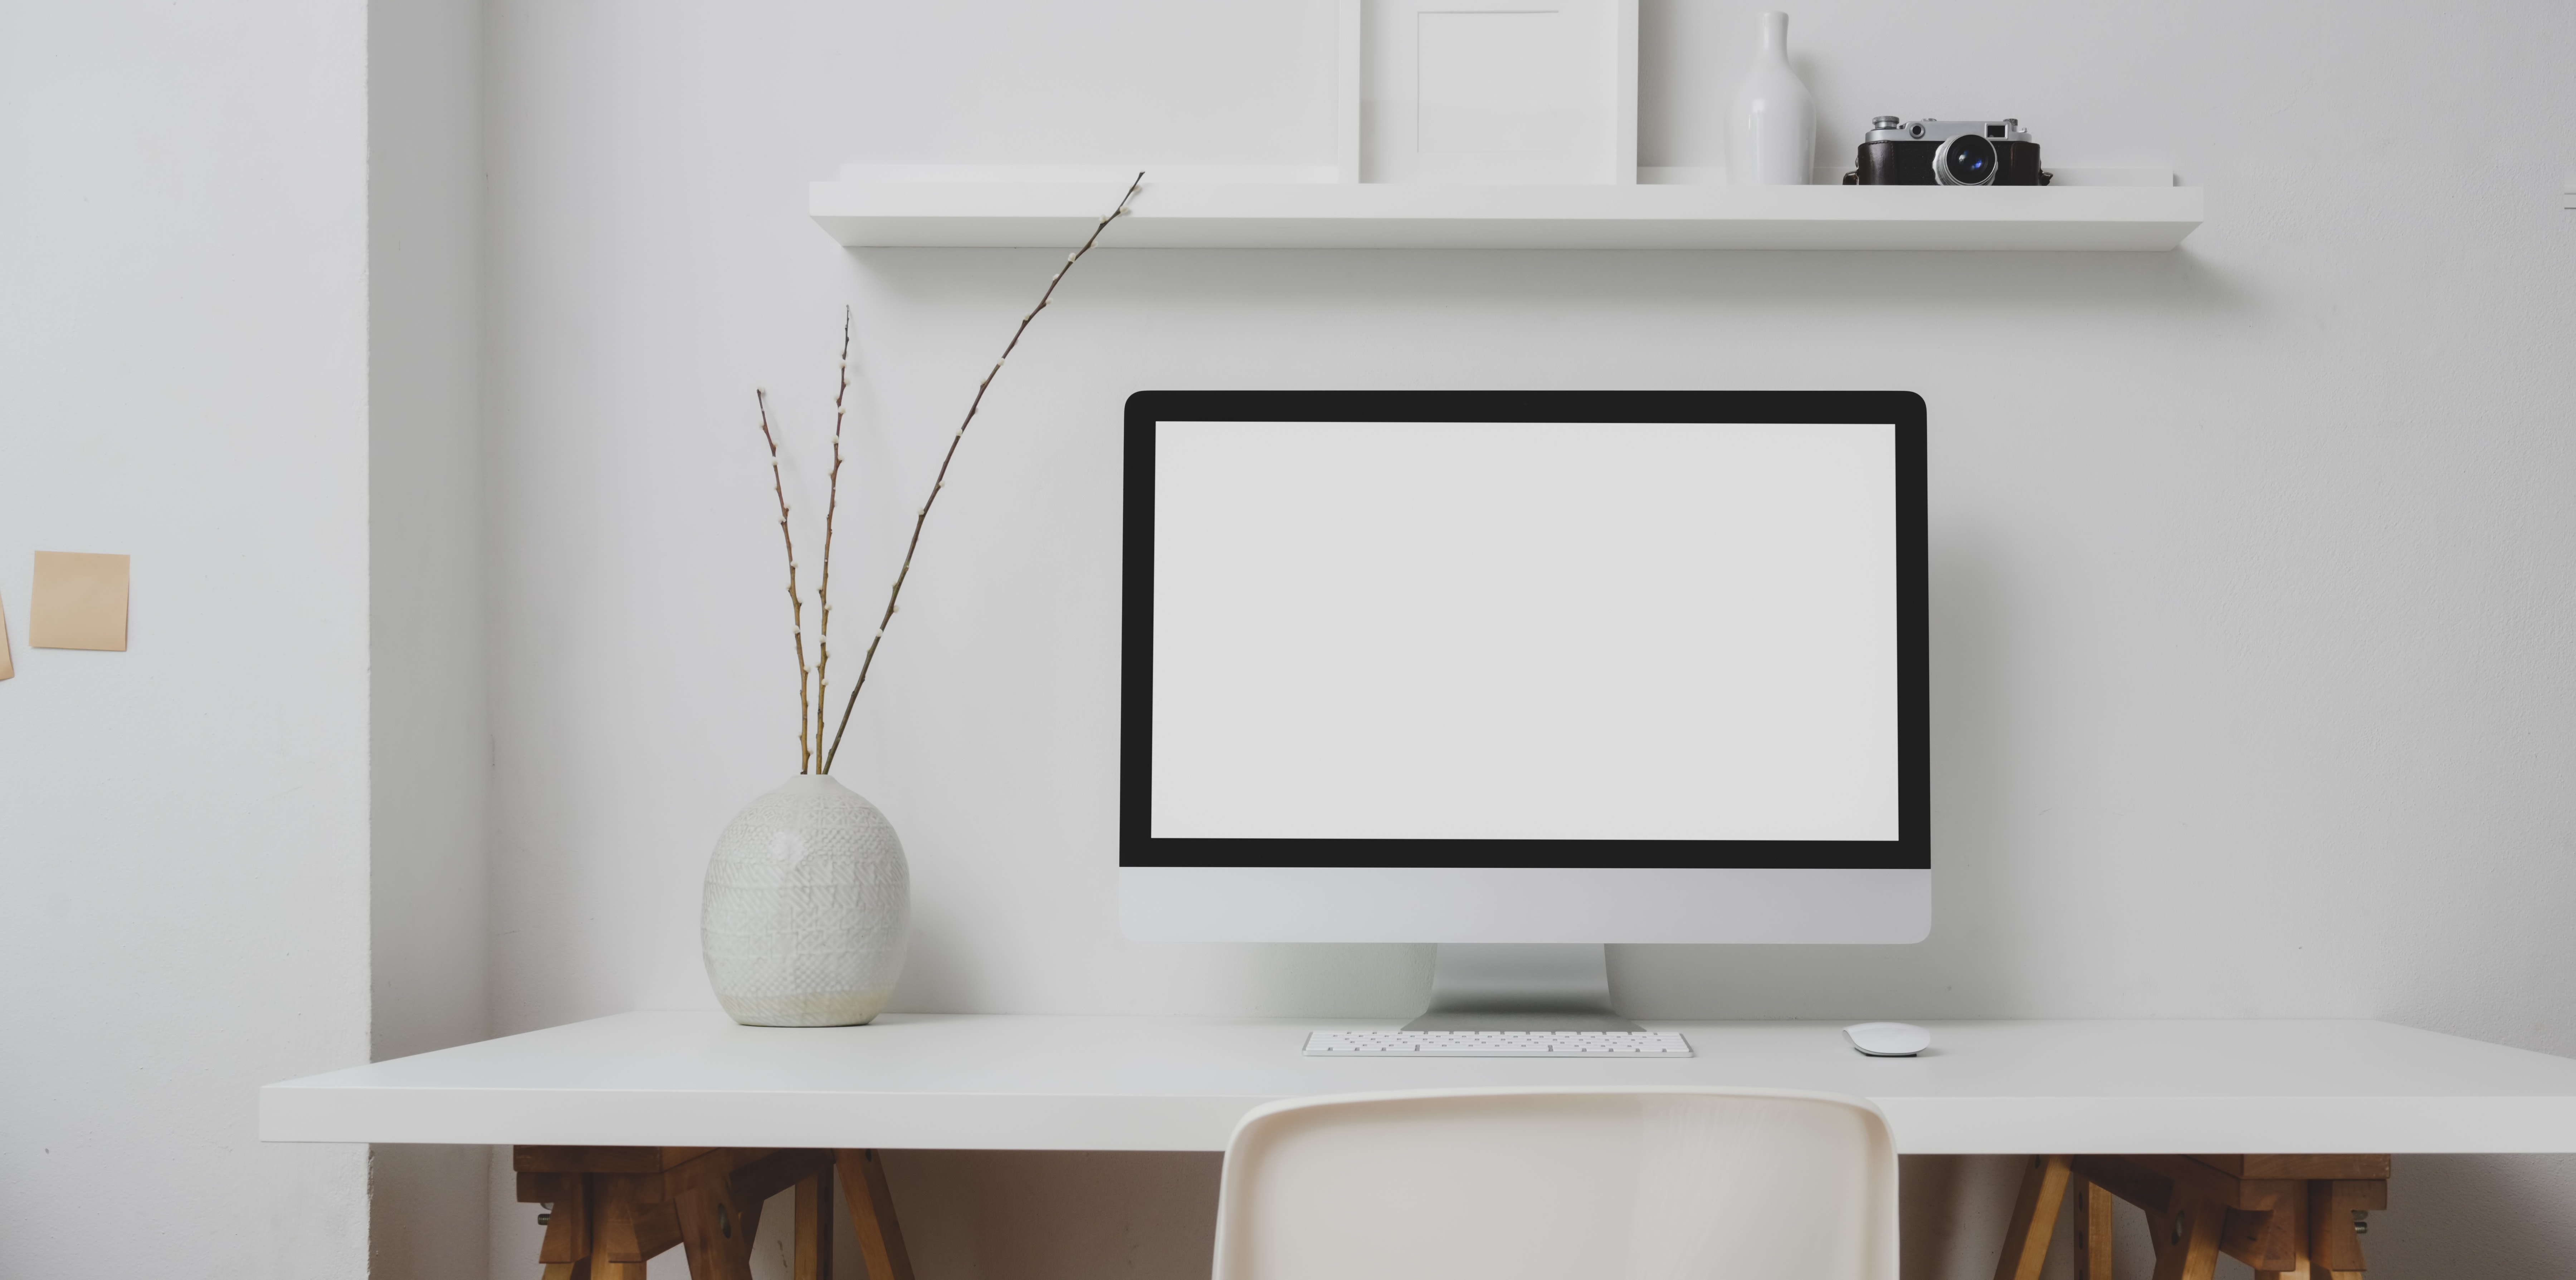
mac, white, furniture, room, wall, table, shelf, desk, computer desk, Material property, interior design, technology, rectangle, electronic device, chest of drawers